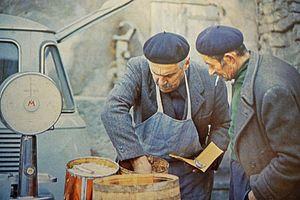
Acciughe sotto sale del Mar Ligure est une production alimentaire traditionnelle, d'anchois salés, produite dans la région ligure.